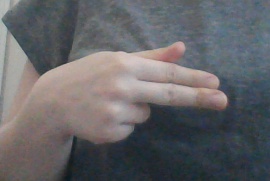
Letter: ghain